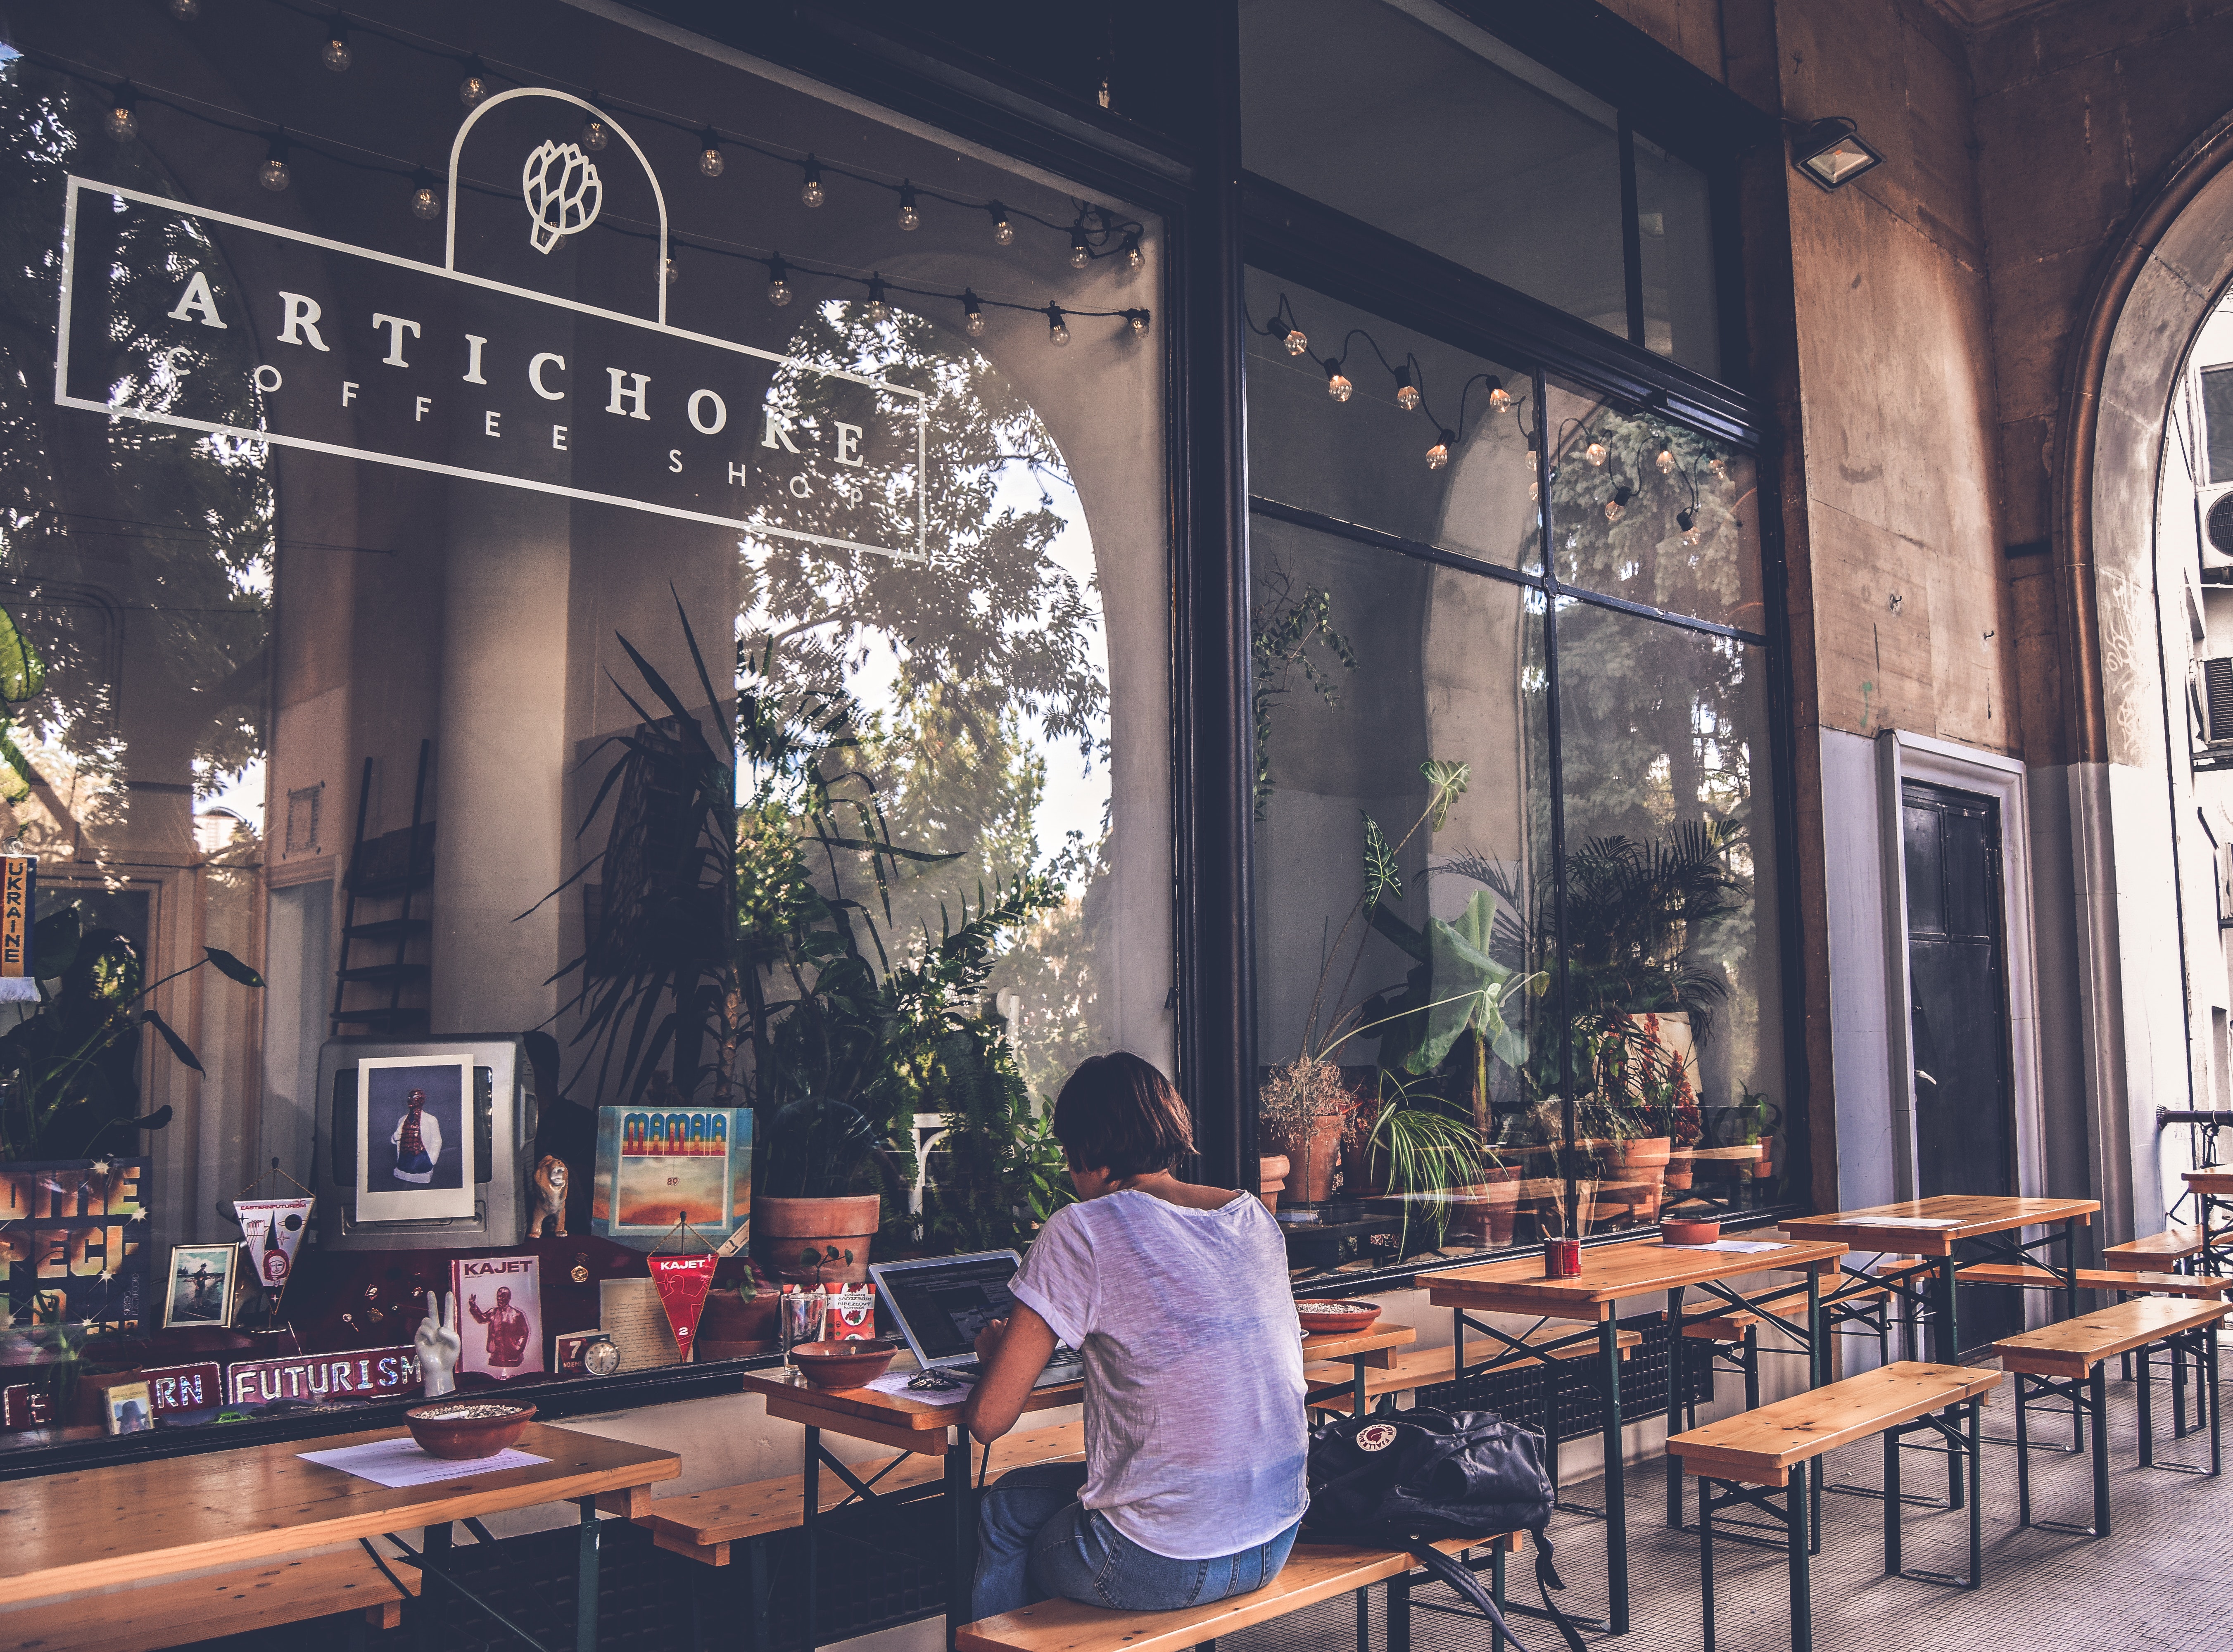
window, cafe, restaurant, coffeehouse, facade, interior design, building, tree